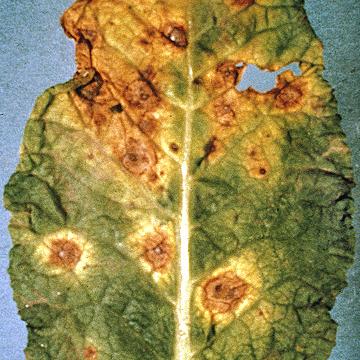
Plant: Cauliflower
Disease: cauliflower alternaria leaf spot